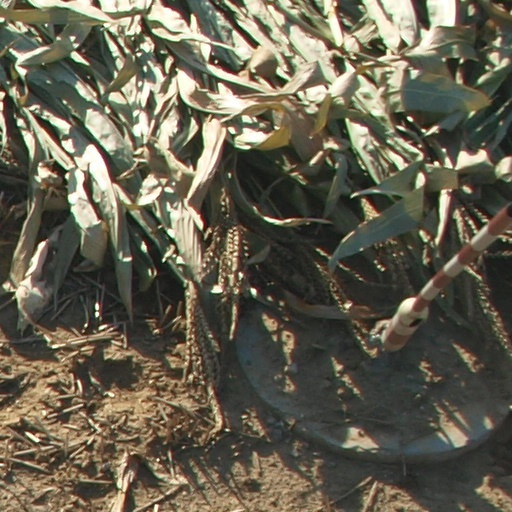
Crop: maize; corn